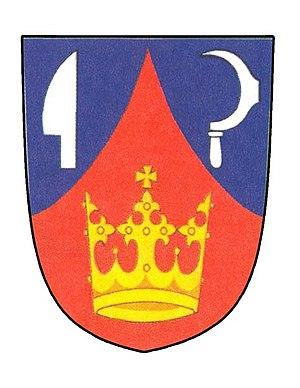
Žarošice est une commune du district de Hodonín, dans la région de Moravie-du-Sud, en République tchèque. Sa population s'élevait à 1 094 habitants en 2017.